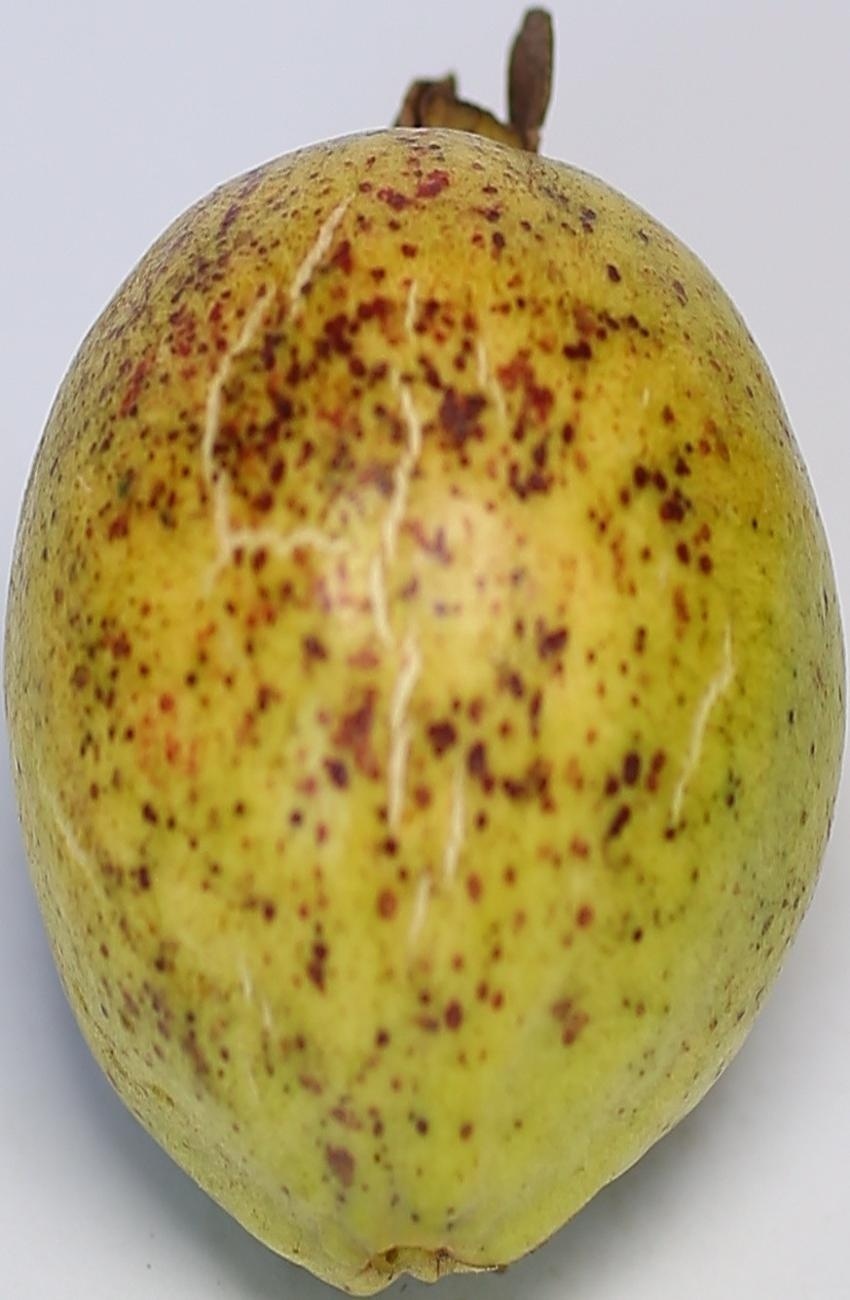
Maturity: mature-green
Variety: thadhrami